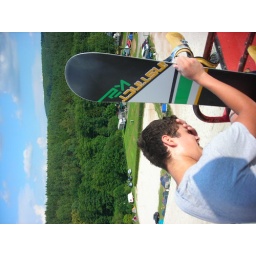
This is in Hirschau, Germany at a big sand hill where we, well Joey and Don went sand boarding.